No. 40 Squadron RNZAF

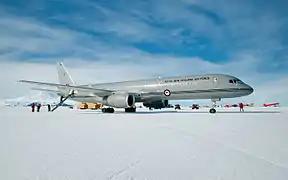
Gray twinjet stationary on ice, with aft stairs and surrounding personnel.

In 2003 two second-hand Boeing 757-200s were purchased from Transavia, which 40 Squadron operate in transport, freight, cargo and troop movement roles. They can also be converted for medical use in emergencies. Their registrations are NZ7571 and NZ7572. In 2024, it was decided by the Ministry of Defence that aircraft should now be replaced due to ongoing issues and maintenance problems for both aircraft.